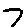
Label: 7